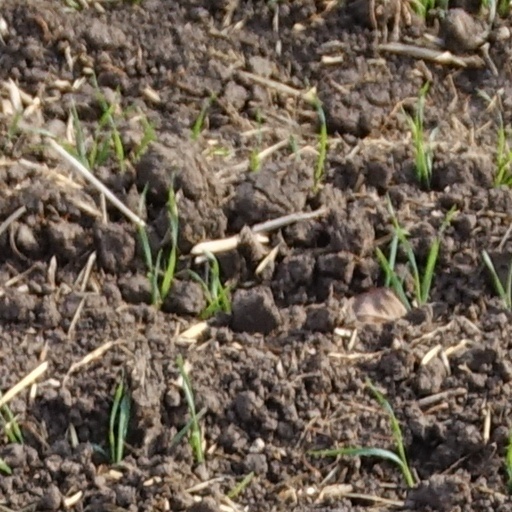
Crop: wheat